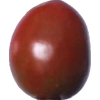
Label: images